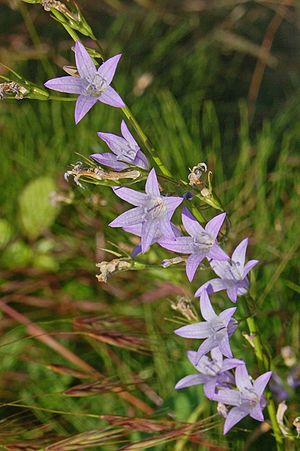
Rapunselklokke / Galleri
Rapunsel-Klokke er en art af klokkeslægten, som er hjemmehørende i det mest af Europa og Nordafrika. Den var i middelalderens Europa dyrket i stort omgang på grund af dens blade, som blev brugt som spinat, og dens pastinak-lignende rod, der blev anvendt som en radise. Brødrene Grimms fortælling Rapunzel tog dertil sit navn fra denne plante, som også er med i eventyret.